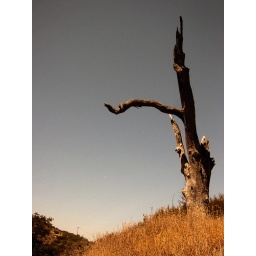
A dead tree in California along the coast